10-pounder Parrott rifle

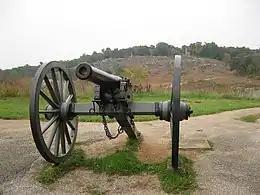
10-pounder Parrott rifle with Little Round Top in the background at Gettysburg National Military Park

Captain Richard Waterman of Battery C, 1st Rhode Island Light Artillery, believed that the 10-pounder Parrott rifle was more accurate than the 3-inch Ordnance rifle at range. Union General Quincy Adams Gillmore liked the Parrott rifles, noting that untrained artillery crews could easily learn how to operate them. Confederate officer Edward Porter Alexander wanted to get rid of his 10-pounder Parrott rifles and replace them with M1841 24-pounder howitzers. One artillery officer reported that the Parrott percussion shells performed very well with only two shells failing to explode out of about 30.